Mohawk Institute Residential School

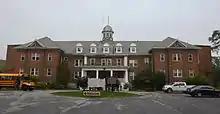
The Mohawk Institute in 2013.

Following the closure of the Mohawk Institute in 1970, the Woodland Cultural Centre opened on the site in 1972, as an organization focused on research, history, and later the arts. Woodland's cultural and historical interpretation programming utilizes the historic Mohawk Institute building to teach about the history of residential schools in Canada.